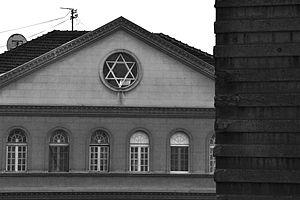
La synagogue de Belgrade, également connue sous le nom de « synagogue Sukkat Shalom », est une synagogue située à Belgrade, la capitale de la Serbie, dans la municipalité de Stari grad. Elle est inscrite sur la liste des monuments culturels protégés de la République de Serbie et sur la liste des biens culturels de la Ville de Belgrade.